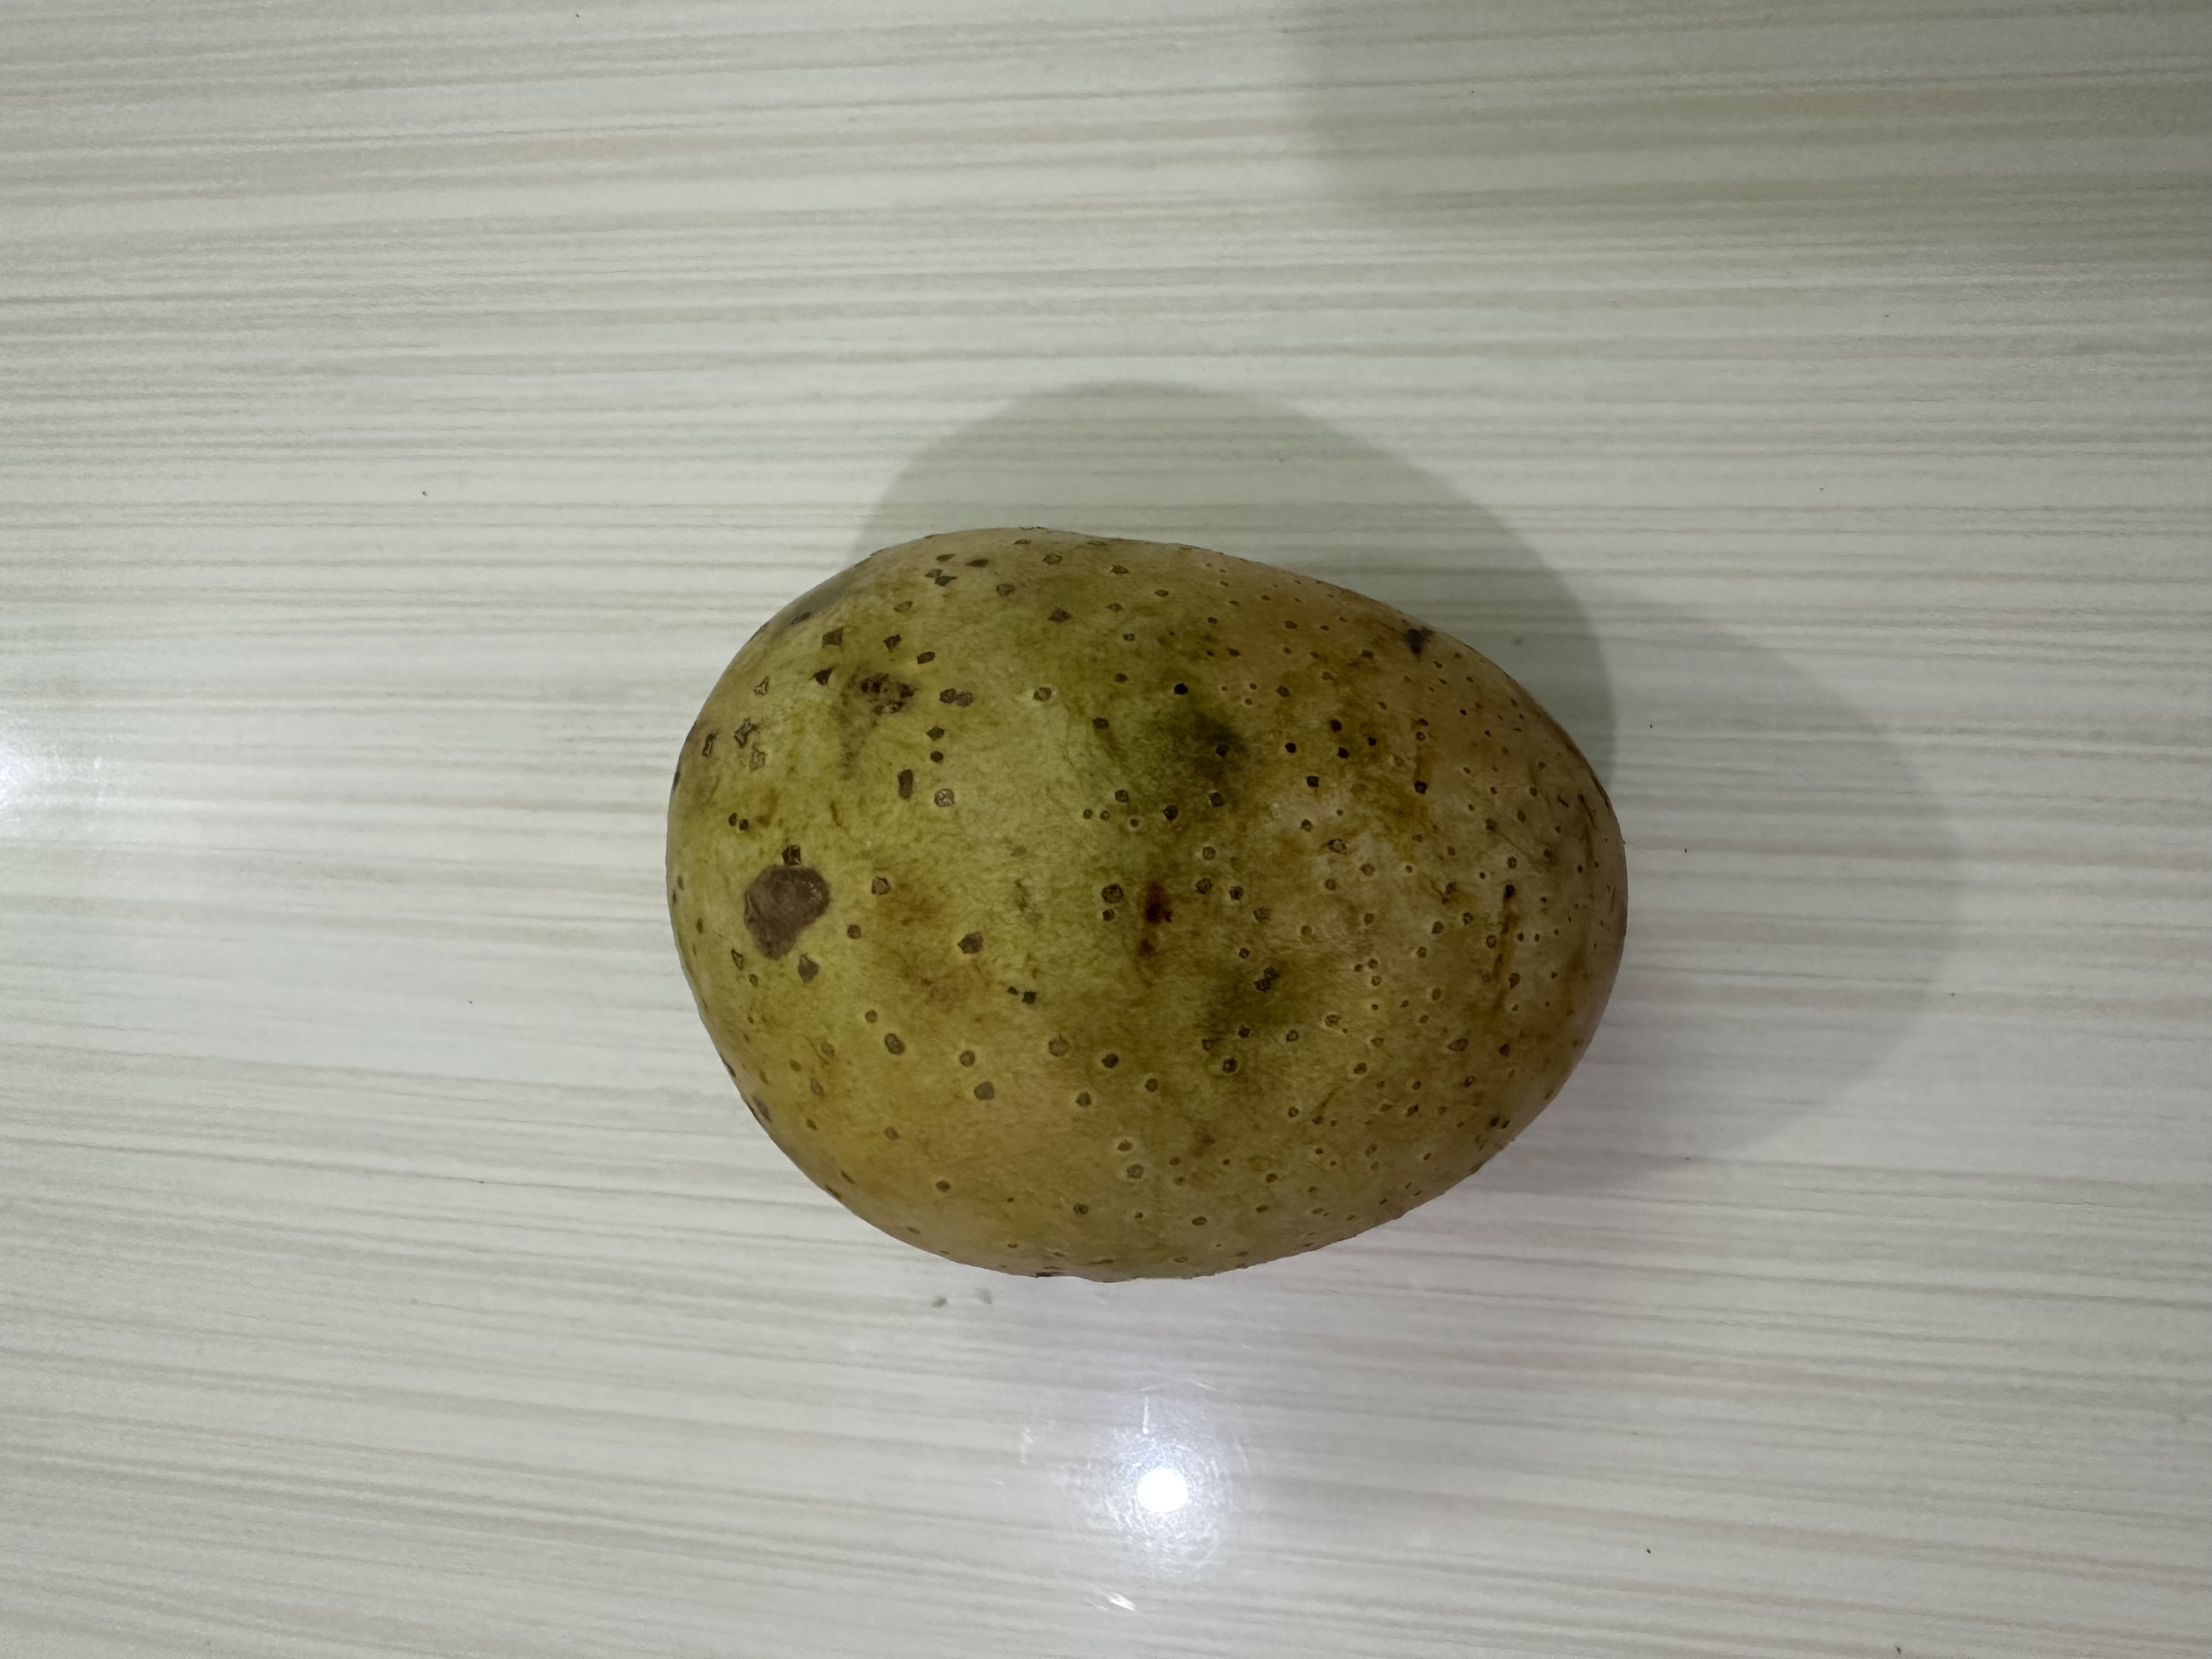
Mango variety: Langra